Muscle contraction

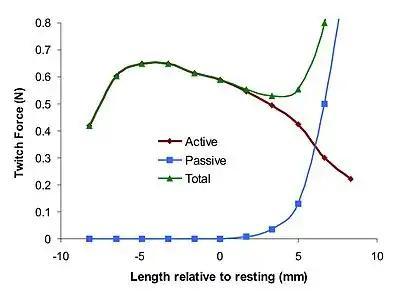
Muscle length versus isometric force

Cross-bridge cycling is a sequence of molecular events that underlies the sliding filament theory. A cross-bridge is a myosin projection, consisting of two myosin heads, that extends from the thick filaments. Each myosin head has two binding sites: one for adenosine triphosphate (ATP) and another for actin. The binding of ATP to a myosin head detaches myosin from actin, thereby allowing myosin to bind to another actin molecule. Once attached, the ATP is hydrolyzed by myosin, which uses the released energy to move into the "cocked position" whereby it binds weakly to a part of the actin binding site. The remainder of the actin binding site is blocked by tropomyosin. With the ATP hydrolyzed, the cocked myosin head now contains adenosine diphosphate (ADP) + P. Two ions bind to troponin C on the actin filaments. The troponin- complex causes tropomyosin to slide over and unblock the remainder of the actin binding site. Unblocking the rest of the actin binding sites allows the two myosin heads to close and myosin to bind strongly to actin. The myosin head then releases the inorganic phosphate and initiates a "power stroke," which generates a force of 2 pN. The power stroke moves the actin filament inwards, thereby shortening the sarcomere. Myosin then releases ADP but still remains tightly bound to actin. At the end of the power stroke, ADP is released from the myosin head, leaving myosin attached to actin in a rigor state until another ATP binds to myosin. A lack of ATP would result in the rigor state characteristic of rigor mortis. Once another ATP binds to myosin, the myosin head will again detach from actin and another cross-bridge cycle occurs.